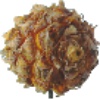
Label: Pineapple Mini 1